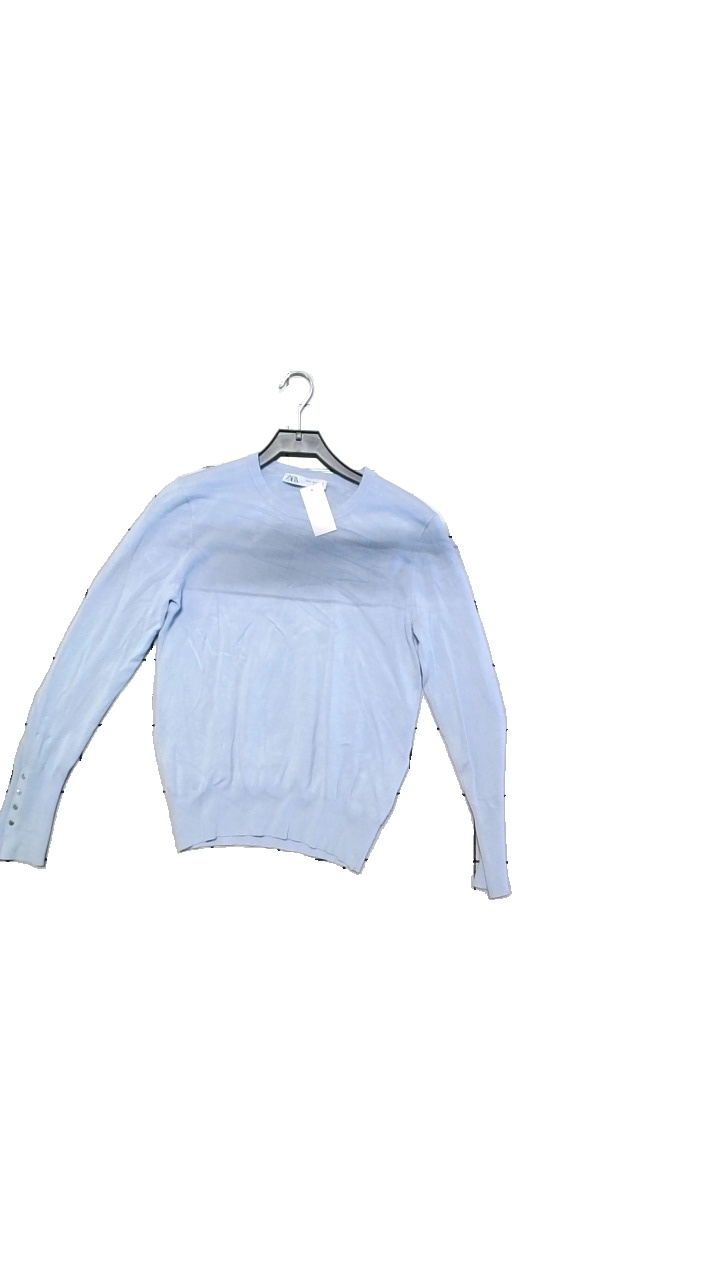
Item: Top (Ladies)
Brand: Zara
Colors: Blue
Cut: Regular, Tight
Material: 83% viscose, 15% nylon, 2% elastane
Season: All
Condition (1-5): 5
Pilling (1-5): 3
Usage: Reuse
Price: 50-100